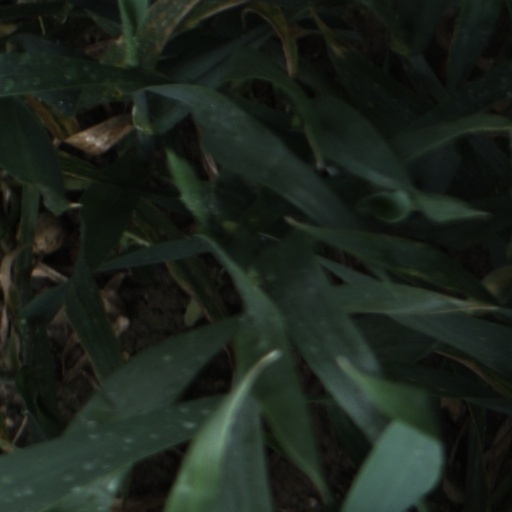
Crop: wheat